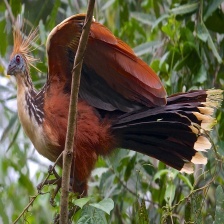
Species: HOATZIN
Scientific name: OPHISTHOCOMUS HOAZIN